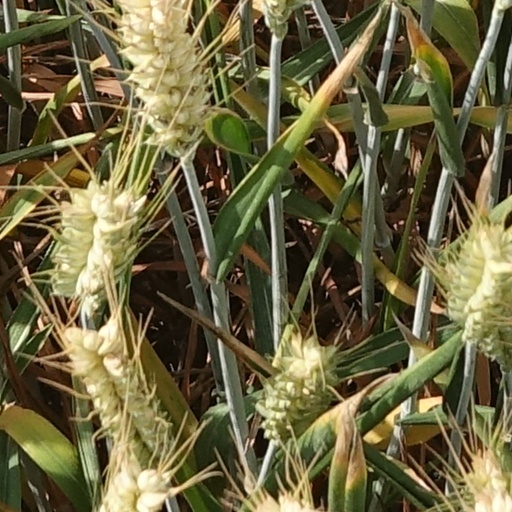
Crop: wheat